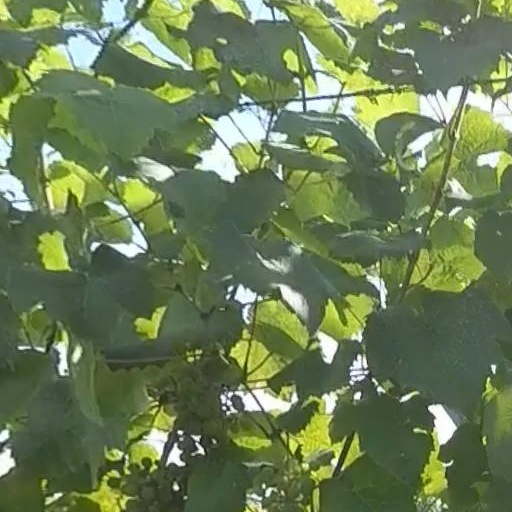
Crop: grape